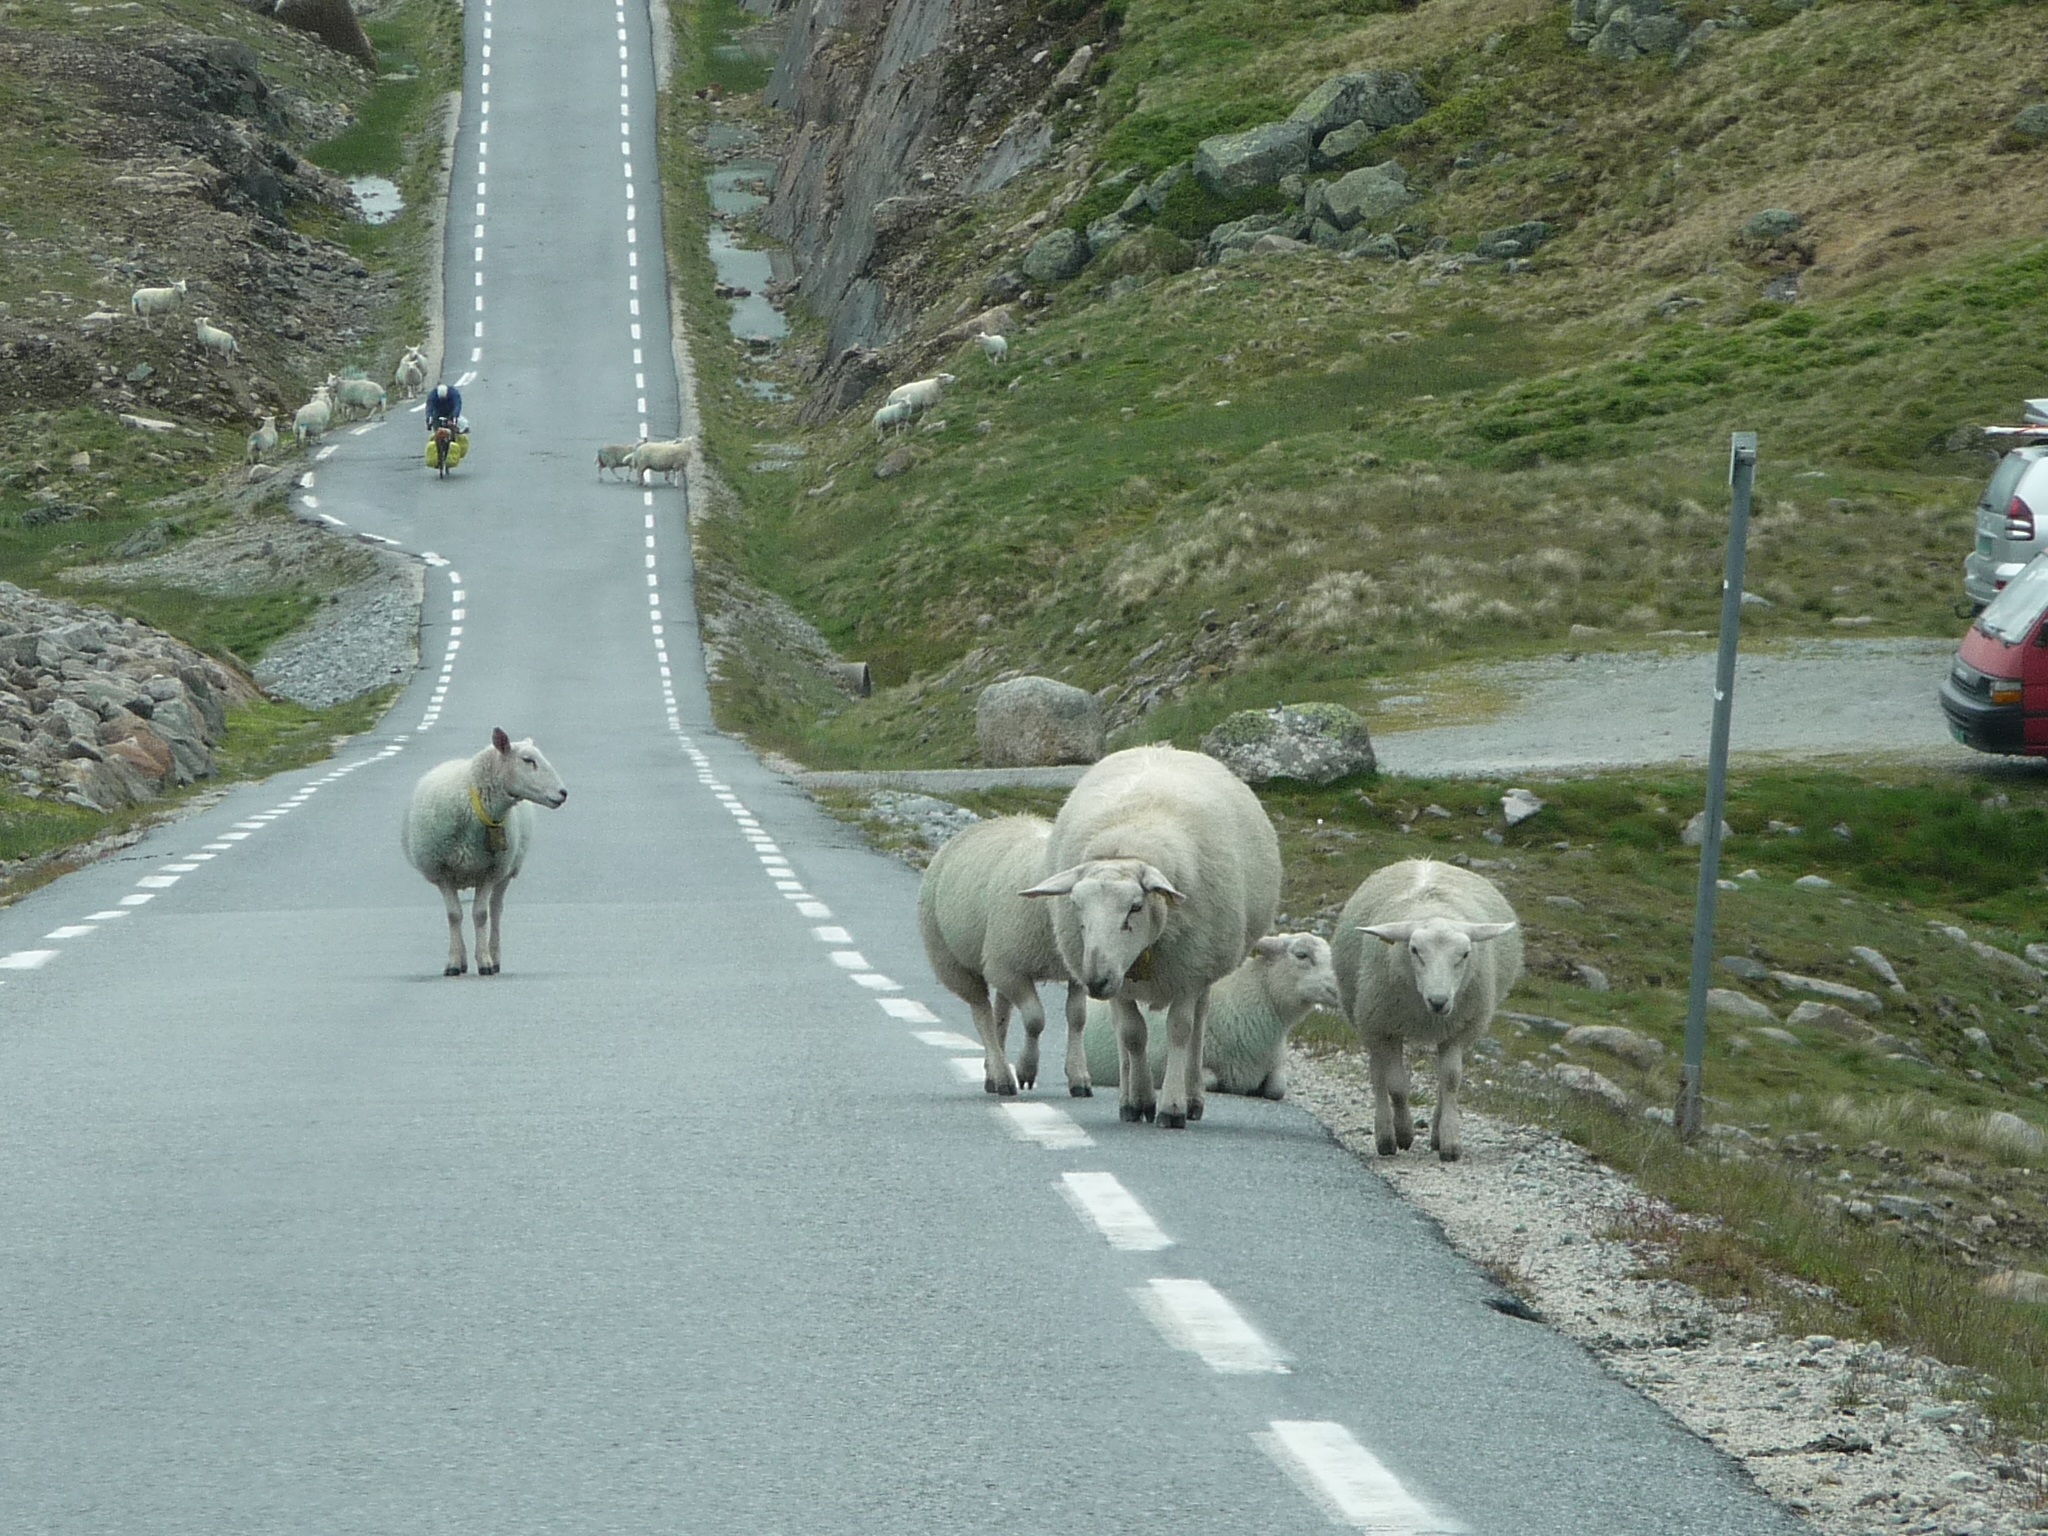
nature, road, mountain range, flock, sheep, animals, sheeps, norway, cattle like mammal